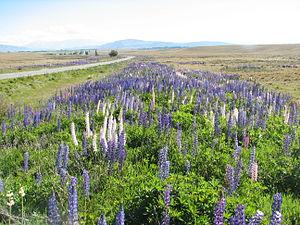
Bien qu'il existe plusieurs définitions des espèces envahissantes, elles sont toujours basées sur quatre critères principaux :